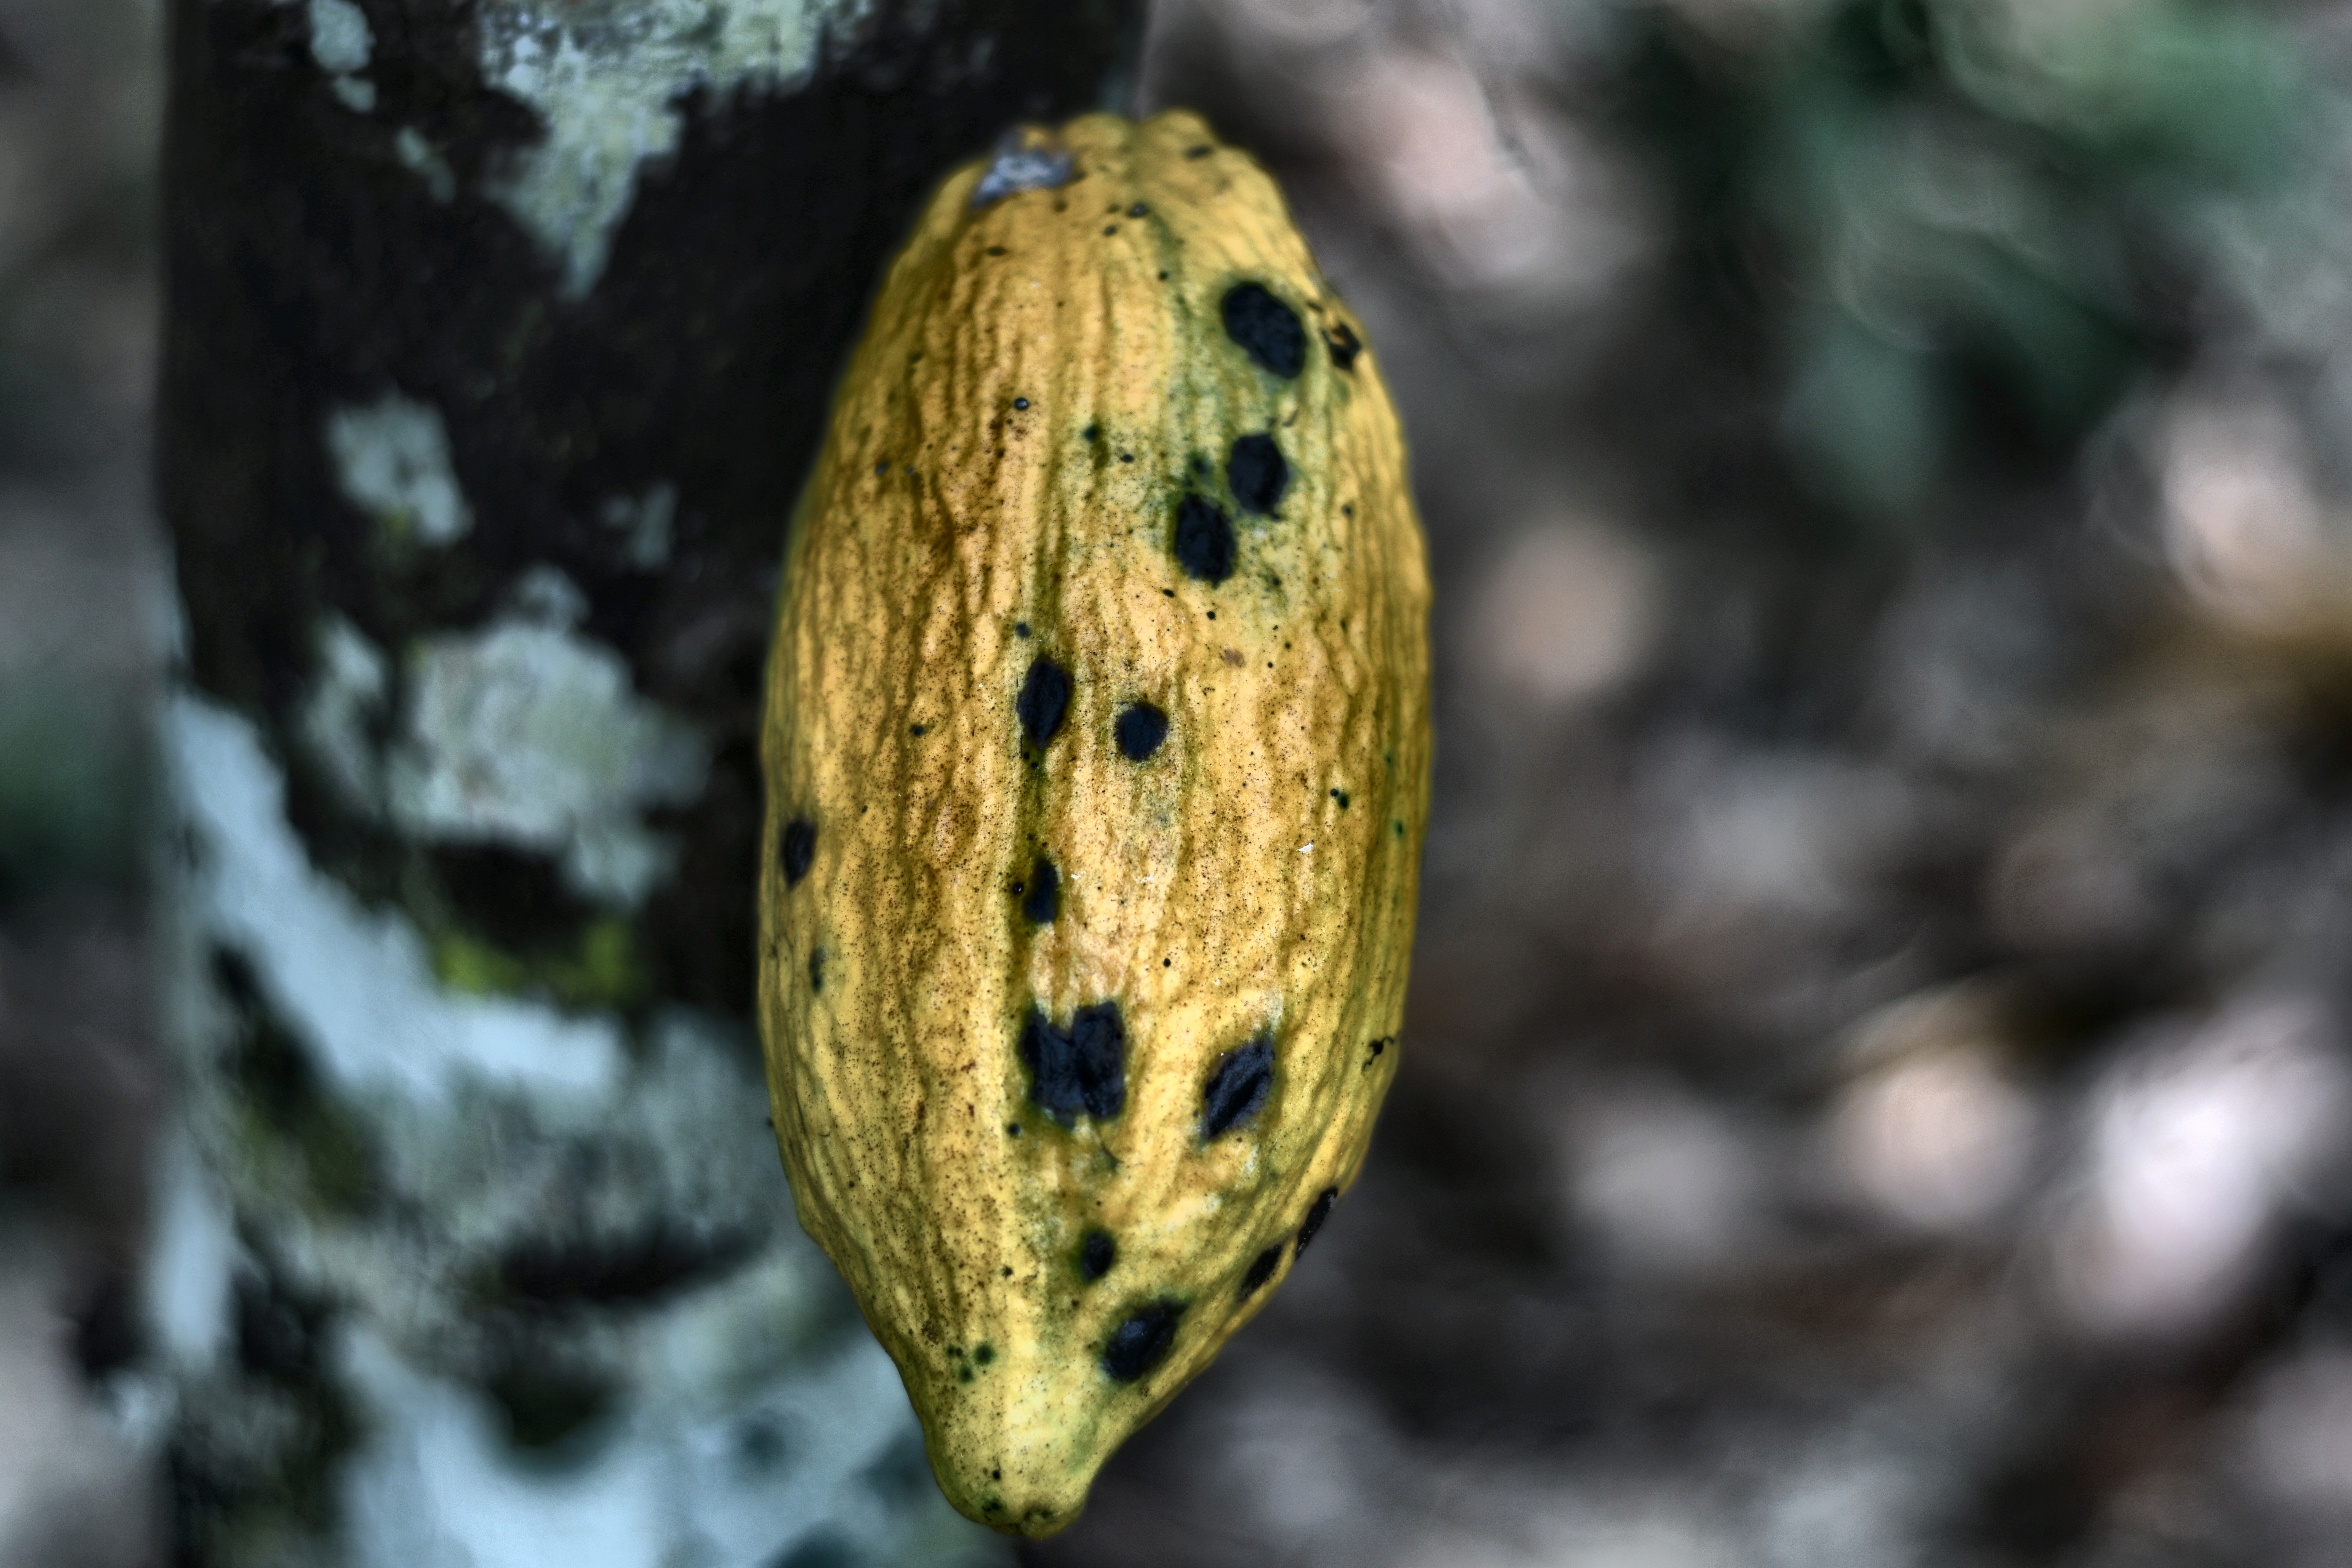
Maturity: mature
Variety: Angoleta